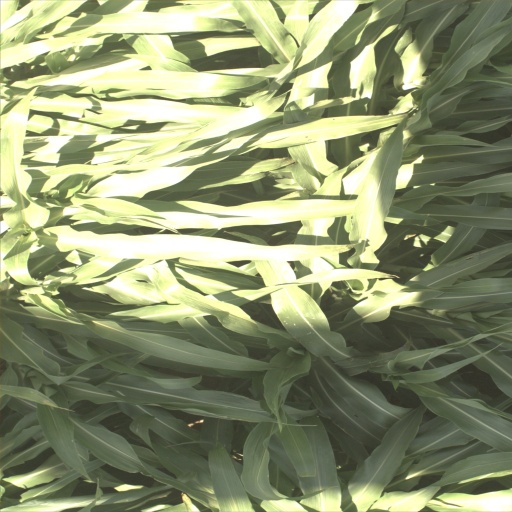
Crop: sorghum